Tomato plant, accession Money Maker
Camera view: vertical (180 deg); turntable rotation: 240 degrees
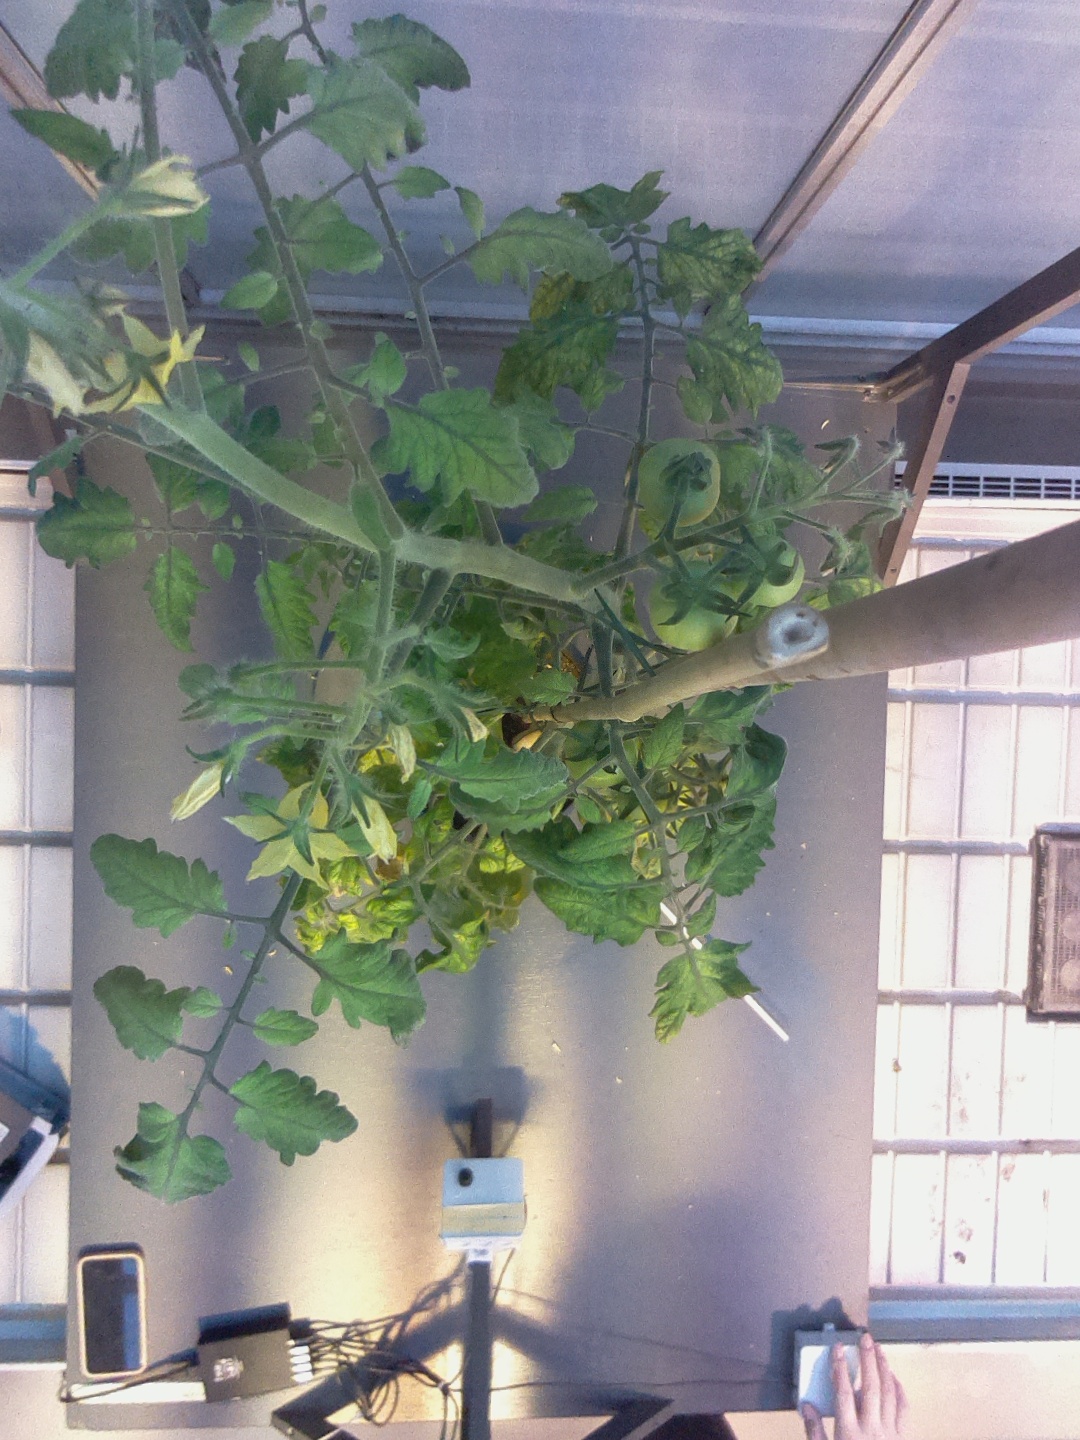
BBCH growth stage 73: 30%-40% of final fruit size